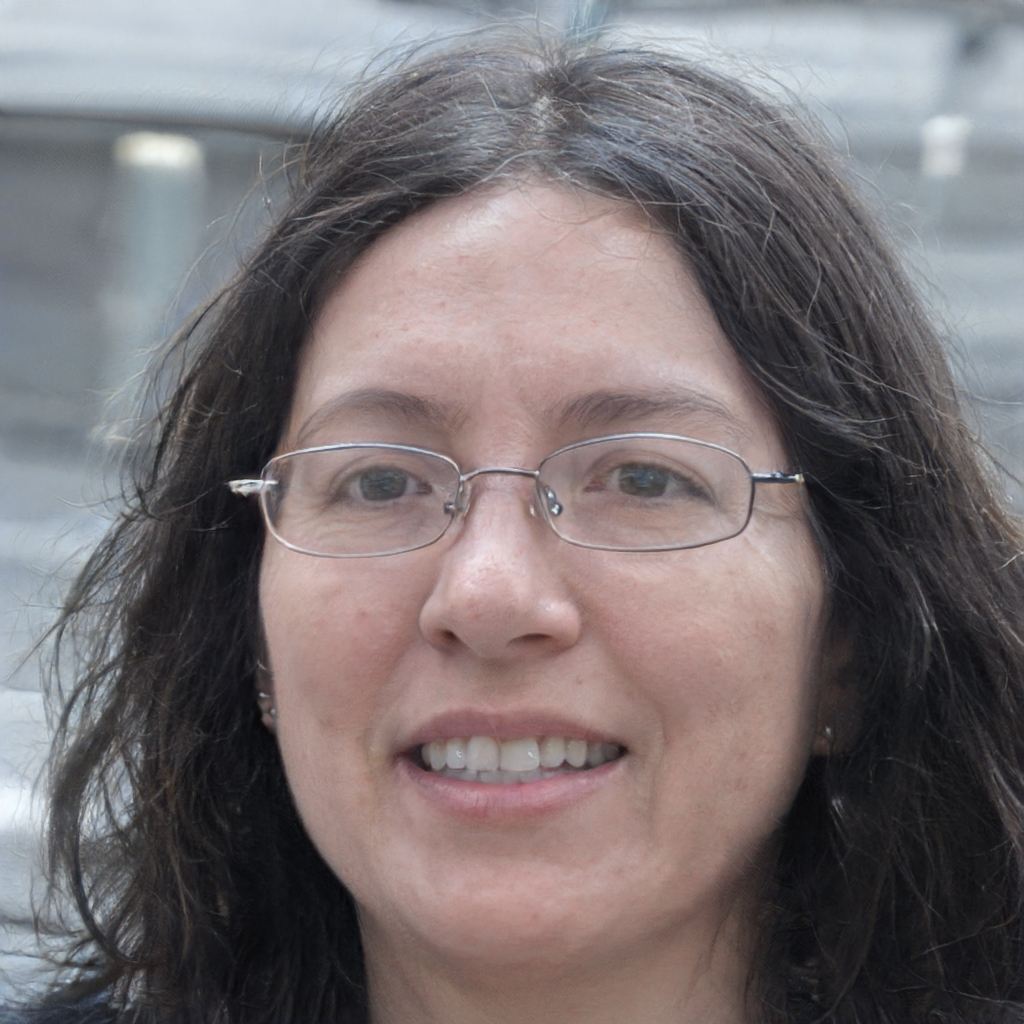
Gender: Female